Marc Quinn

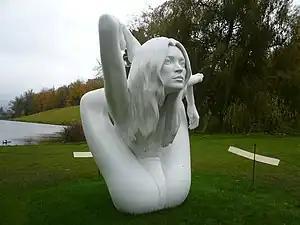
"Myth (Sphinx)", Chatsworth House

In 2000, Quinn was given a solo exhibition at the Fondazione Prada, Milan, which included his most ambitious works, involving organic matter. "Garden" is a 12-metre-long, 3-metre-high sculpture in which thousands of flowers are frozen in silicone oil. The work now belongs to the Fondazione Prada, in Milan.